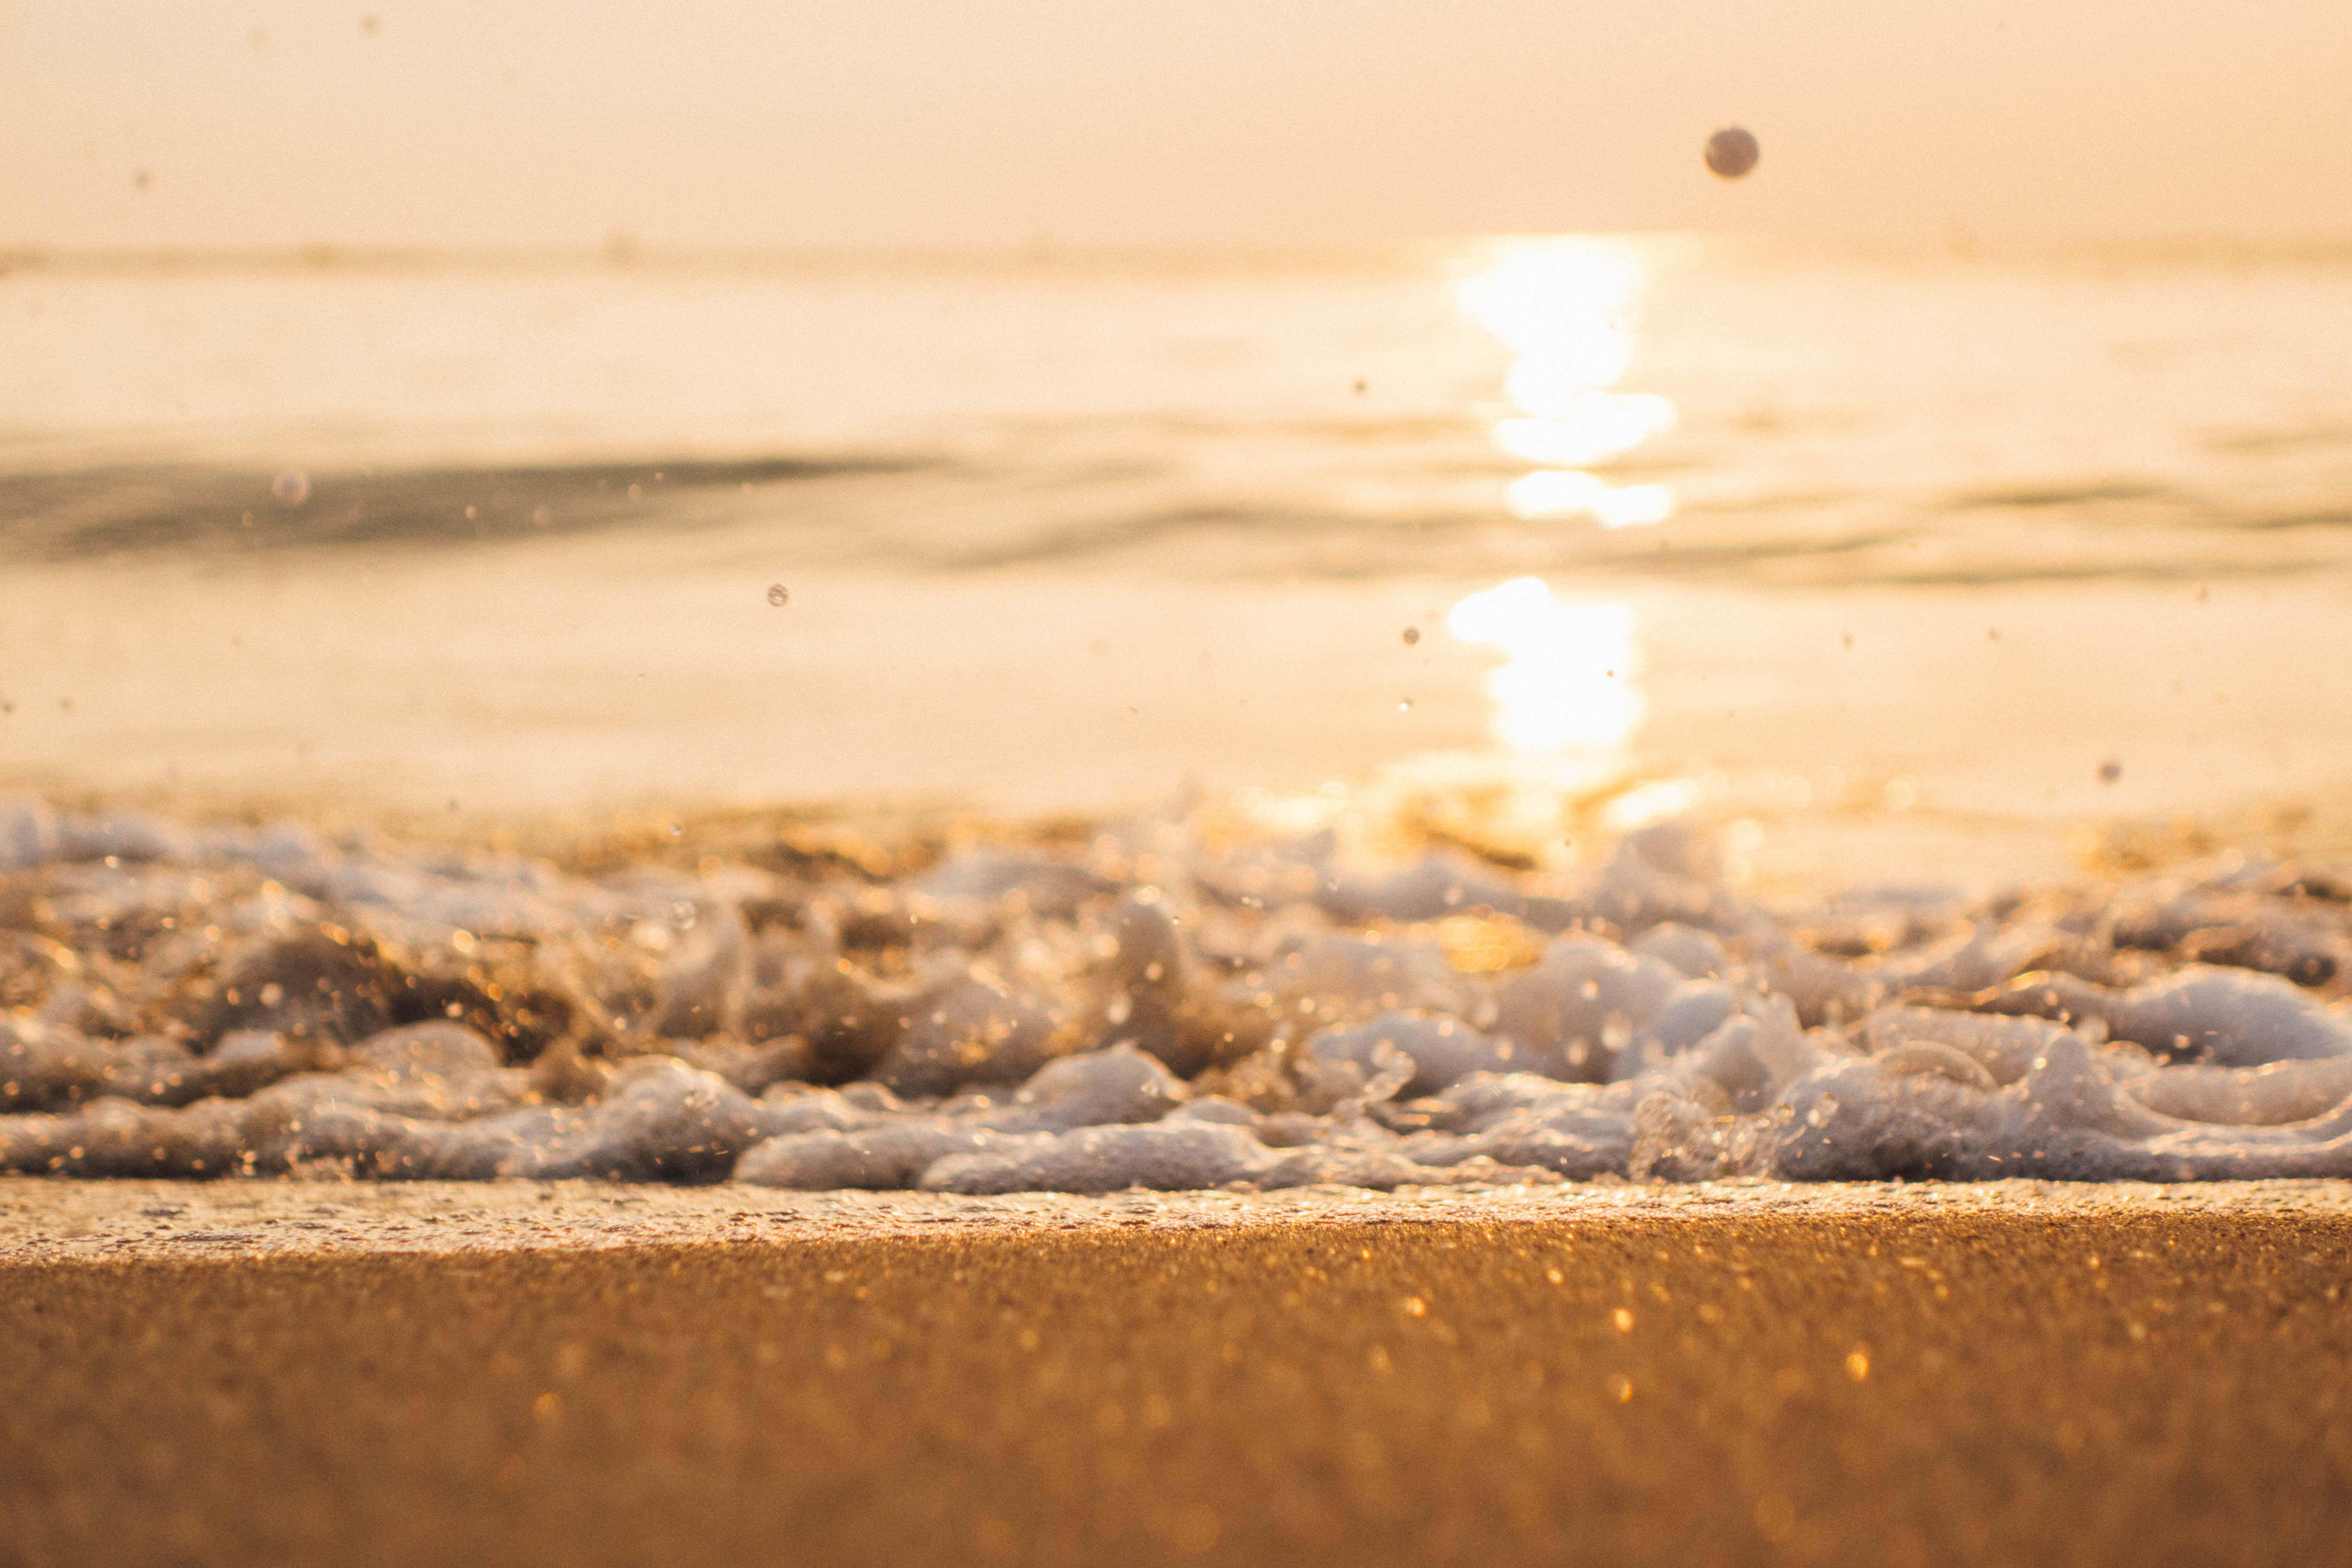
sea, waves, soft, golden, abstract, background, bright, attractive, sky, sand, sunlight, shore, horizon, summer, beach, photography, ocean, wave, sunset, vacation